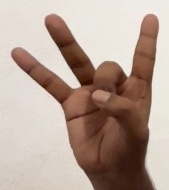
ASL sign: 8